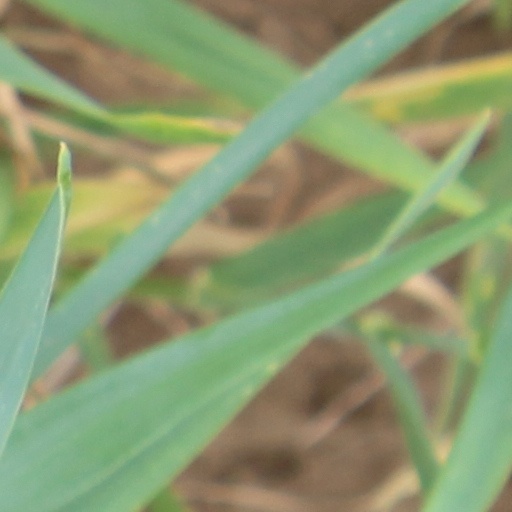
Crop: wheat